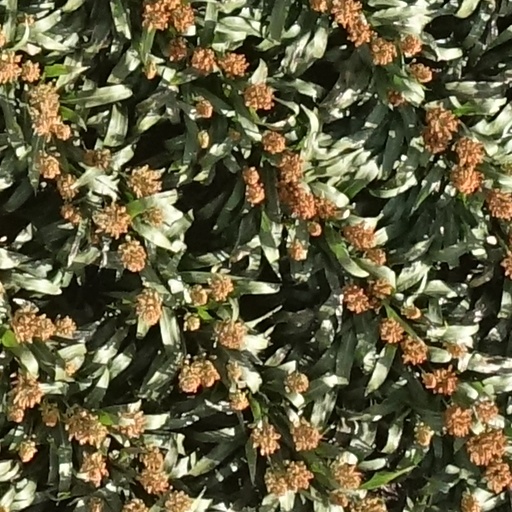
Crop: sorghum